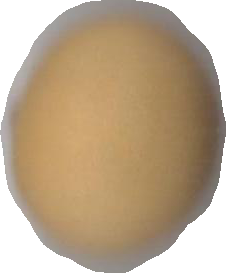
Variety: Dega